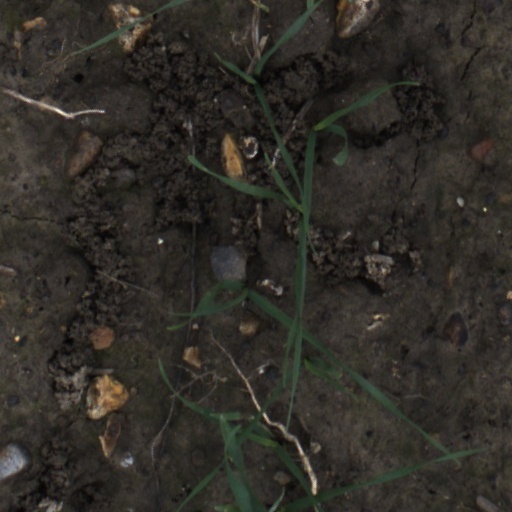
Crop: wheat